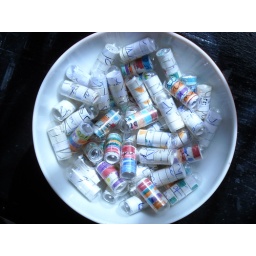
shredded paper strips from artist's diaries in clear pill capsules